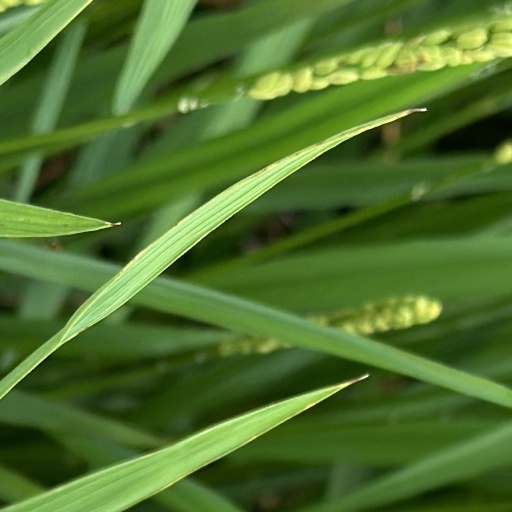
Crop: rice